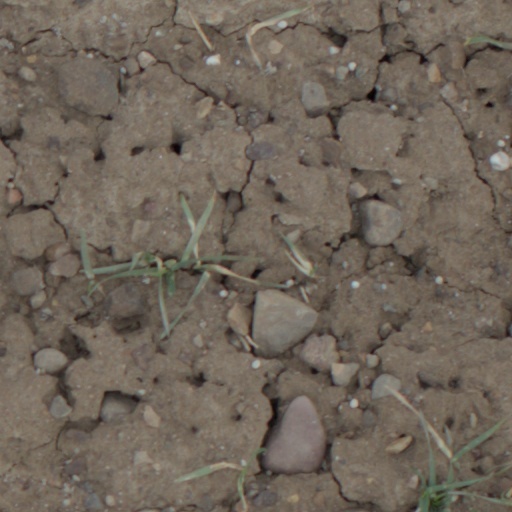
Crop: wheat